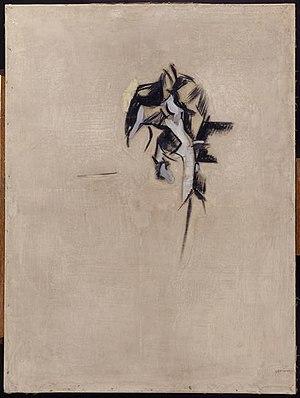
Portrait de Guillaume Apollinaire, Robert Delaunay
Apollinaire, le regard du poète est une exposition artistique au musée de l'Orangerie, à Paris, du 6 avril 2016 au 18 juillet 2016. Portant sur le poète Guillaume Apollinaire et sa relation au monde de l'art, elle a Laurence des Cars, Claire Bernardi et Cécile Girardeau pour commissaires.
Portrait de Guillaume Apollinaire est le titre de plusieurs tableaux comportant le portrait du poète et critique d'art Guillaume Apollinaire. Parmi ceux-ci :
Robert Delaunay est un peintre français né le 12 avril 1885 à Paris et mort le 25 octobre 1941 à Montpellier. Avec sa femme Sonia Delaunay et quelques autres, il est le fondateur et le principal artisan du mouvement orphiste, branche du cubisme et important mouvement d'avant-garde du début du XXᵉ siècle. Ses travaux sur la couleur prennent pour origine plusieurs théories de la loi du contraste simultané des couleurs, formulées par Michel-Eugène Chevreul. Par un travail concentré sur l'agencement des couleurs sur la toile, il cherche l'harmonie picturale.
Le Cubisme est une exposition artistique au Centre national d'art et de culture Georges-Pompidou, à Paris, du 17 octobre 2018 au 25 février 2019. Portant sur le cubisme, elle a Brigitte Leal, Christian Briend et Ariane Coulondre pour commissaires.